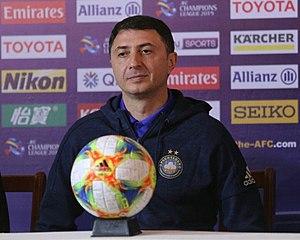
Shota Arveladze, né le 22 février 1973 à Tbilissi, est un ancien footballeur et aujourd'hui entraîneur géorgien.